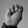
ASL letter: M